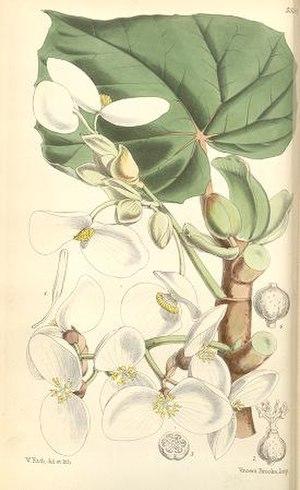
Begonia baccata est une espèce de plantes de la famille des Begoniaceae. Ce bégonia est originaire de Sao Tomé-et-Principe. L'espèce fait partie de la section Baccabegonia. Elle a été décrite en 1866 par Joseph Dalton Hooker. L'épithète spécifique baccata signifie « aux baies charnues ».